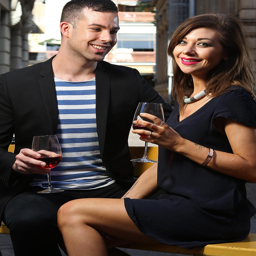
people enjoy a drink ... tipped as new picture